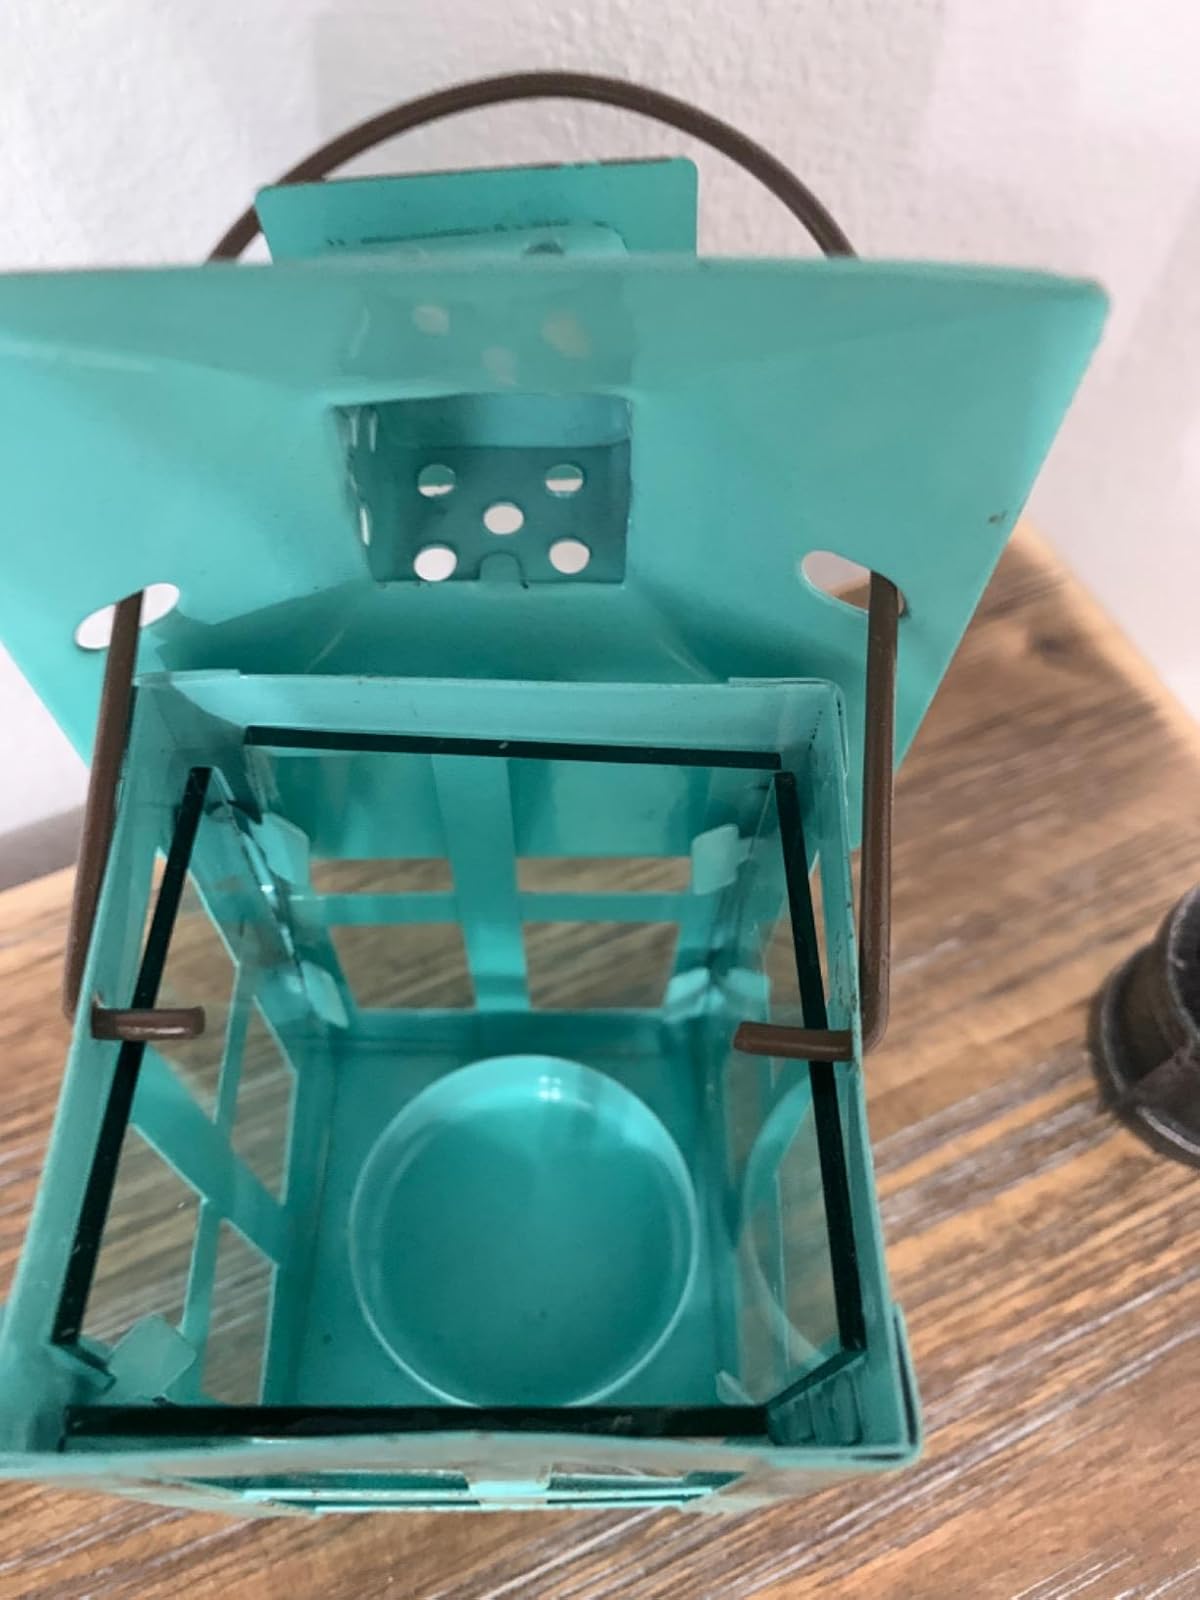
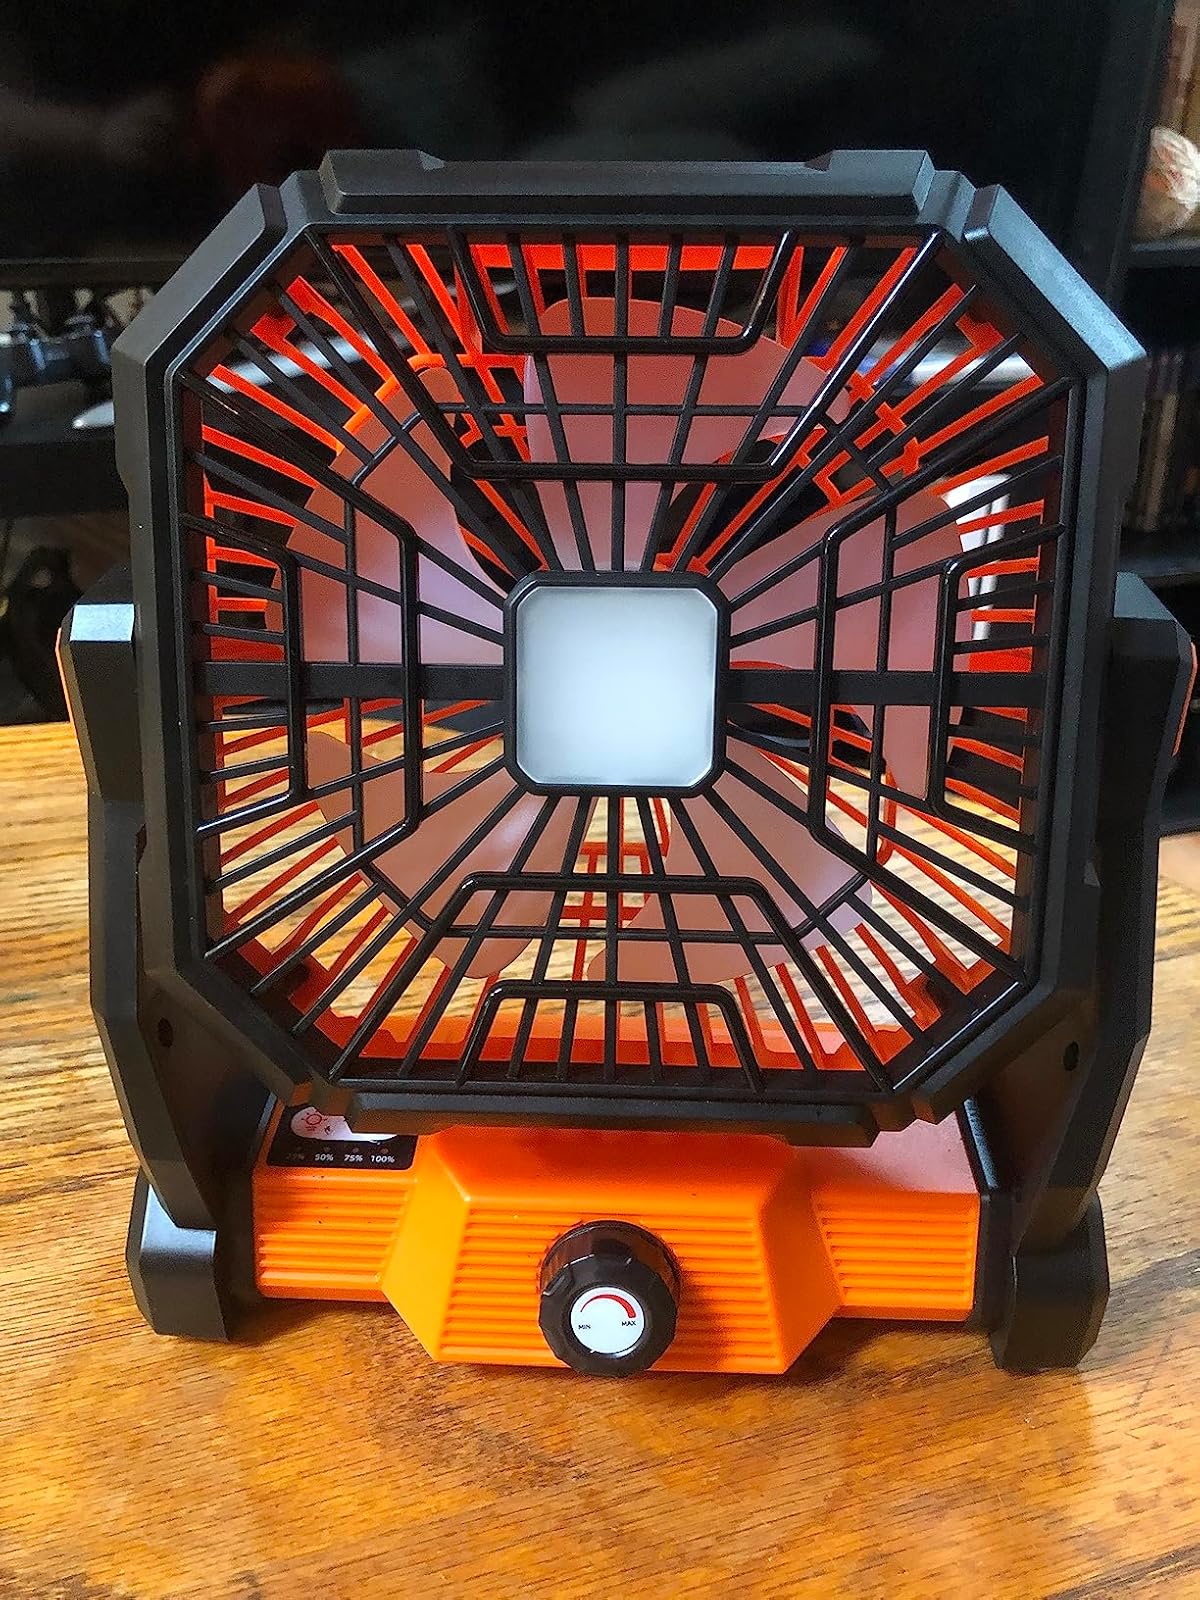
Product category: lantern
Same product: no